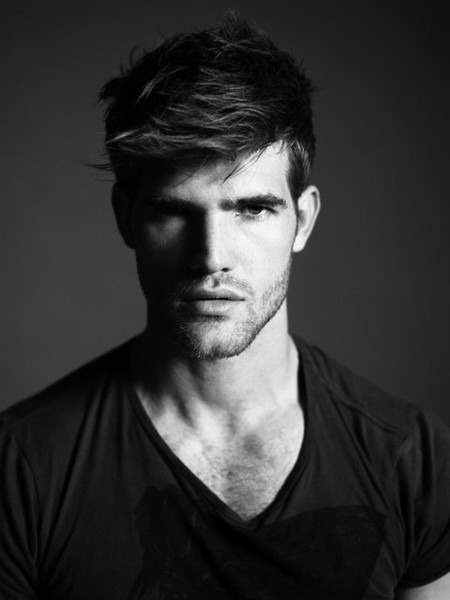
Gender: men